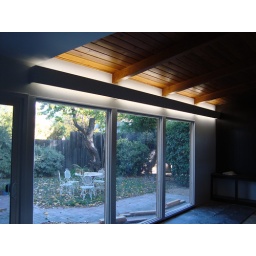
Wall of windows in the living room w/ cool fluorescent light box above.